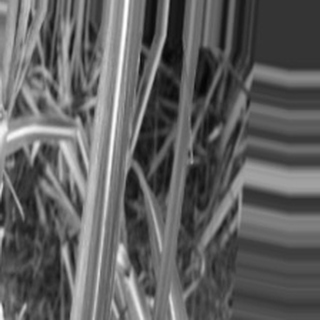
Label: sugarcane_bacterial_blight